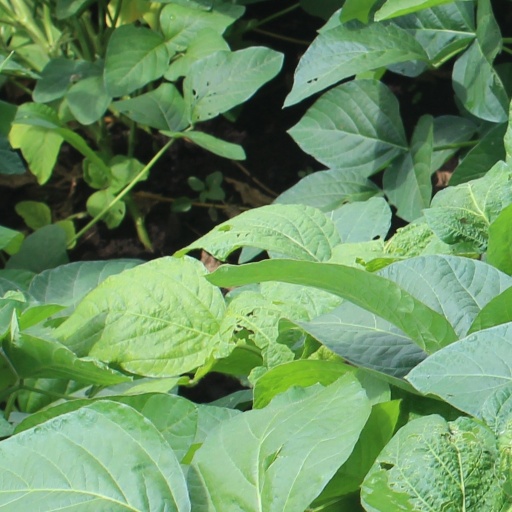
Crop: soybean